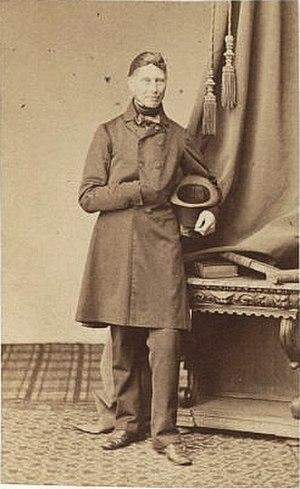
Frédéric d'Otreppe âgé
La famille d’Otreppe de Bouvette alias Dotreppe est une famille de la noblesse belge originaire du comté de Namur, anoblie en 1738.